Prince Moulay Rachid of Morocco

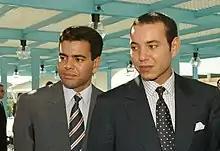
Prince Moulay Rachid and then-Crown Prince Sidi Mohammed in 1993

In 1999, Moulay Rachid became crown prince following the death of his father and the enthronement of his brother King Mohammed VI. Analysts Nicolas Beau and Catherine Graciet argued that Moulay Rachid was better suited for the throne than his brother, expressing concern that Mohammed VI might not have adequate expertise to deal with militant Islamists. After the birth of his nephew Moulay Hassan in 2003, Moulay Rachid became second in the line of succession.